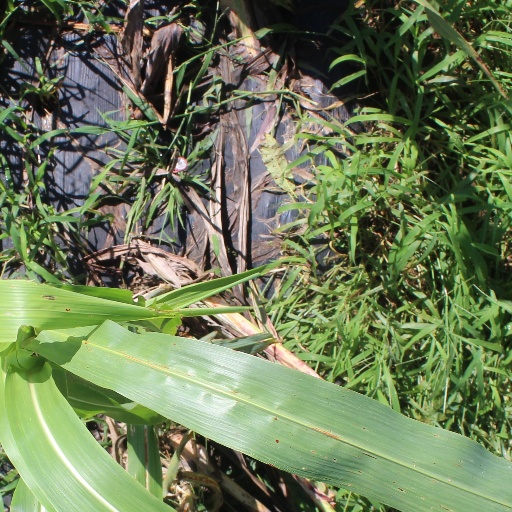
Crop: sorghum